Tiruchendur

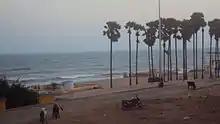
Tiruchendur beach

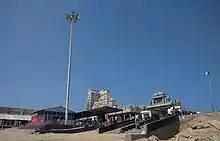

Tiruchendur is located on the shoreline overlooking the Gulf of Mannar in the south-eastern part of Tamil Nadu. The suburban villages surrounding the town contain arid, red soil forests that are densely planted with palm trees, cashew plantations, and other crops part of the region.